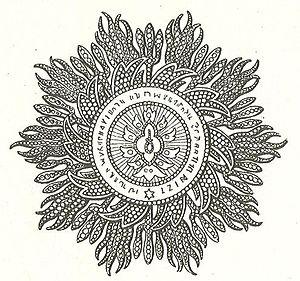
L’Ordre de la Dynastie Chakri est une décoration royale de Thaïlande.